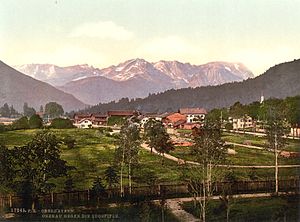
Oberau
Oberau um 1900
Oberau er en kommune i Landkreis Garmisch-Partenkirchen i Regierungsbezirk Oberbayern i den tyske delstat Bayern.